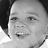
Emotion: happy